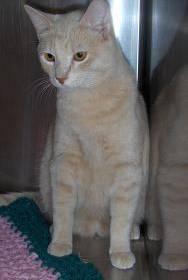
cat